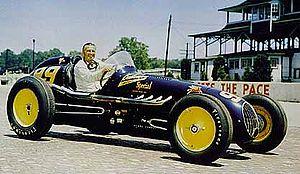
Les 500 miles d'Indianapolis 1951, courus sur l'Indianapolis Motor Speedway et organisés le mercredi 30 mai 1951, ont été remportés par le pilote américain Lee Wallard sur une Kurtis Kraft-Offenhauser.
Lee Wallard est un pilote automobile américain.